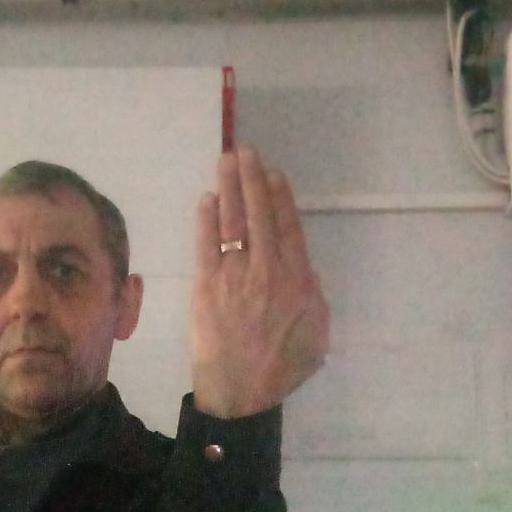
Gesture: stop_inverted